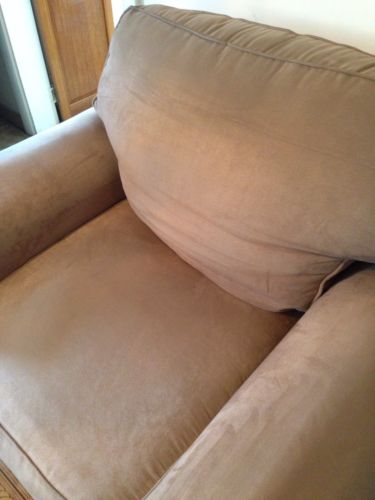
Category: sofa